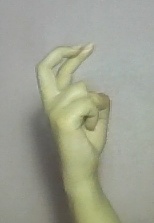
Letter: zay